Teramo Castelli

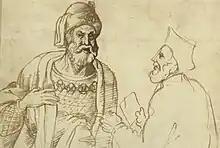
Teramo Castelli (right) speaking with King Teimuraz I of Kakheti

Teramo Cristoforo Castelli (1597 – 3 October 1659) was an Italian Theatine missionary, born of a noble family, who spent twenty-two years in Georgia from 1632 to 1654. He left seven volumes of travel notes and pen-and-ink sketches and other illustrations, mainly of the people and landscapes of Georgia. This manuscript was discovered and delivered to the municipal library of Palermo by the priest Gioacchino di Marzo in 1878 and brought to the attention of scholars of Georgia by Michel Tamarati in 1910.